Vlado Šola

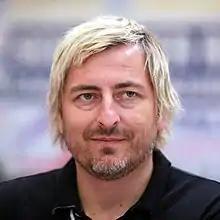

Vladimir "Vlado" Šola (born 16 November 1968) is a Croatian handball coach and former player.